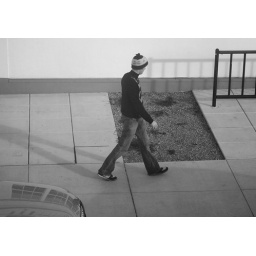
A man walking by outside my dirty window.